Clear Lake (California)

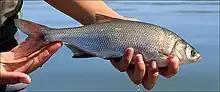
Close-up image of Clear Lake hitch. "By USGS."

In addition to the native Clear Lake hitch (called "chi" by the native Pomo), the lake hosts channel catfish, white catfish, brown bullhead, crappie (both black and white species), and other native fish species, as well as Florida strain largemouth bass and carp placed by the Department of Fish and Wildlife for sporting purposes. Along the shoreline and creeks, there are aquatic growths of tule, cattail, willow, cottonwood, box elder, and many other types of riparian plant life.